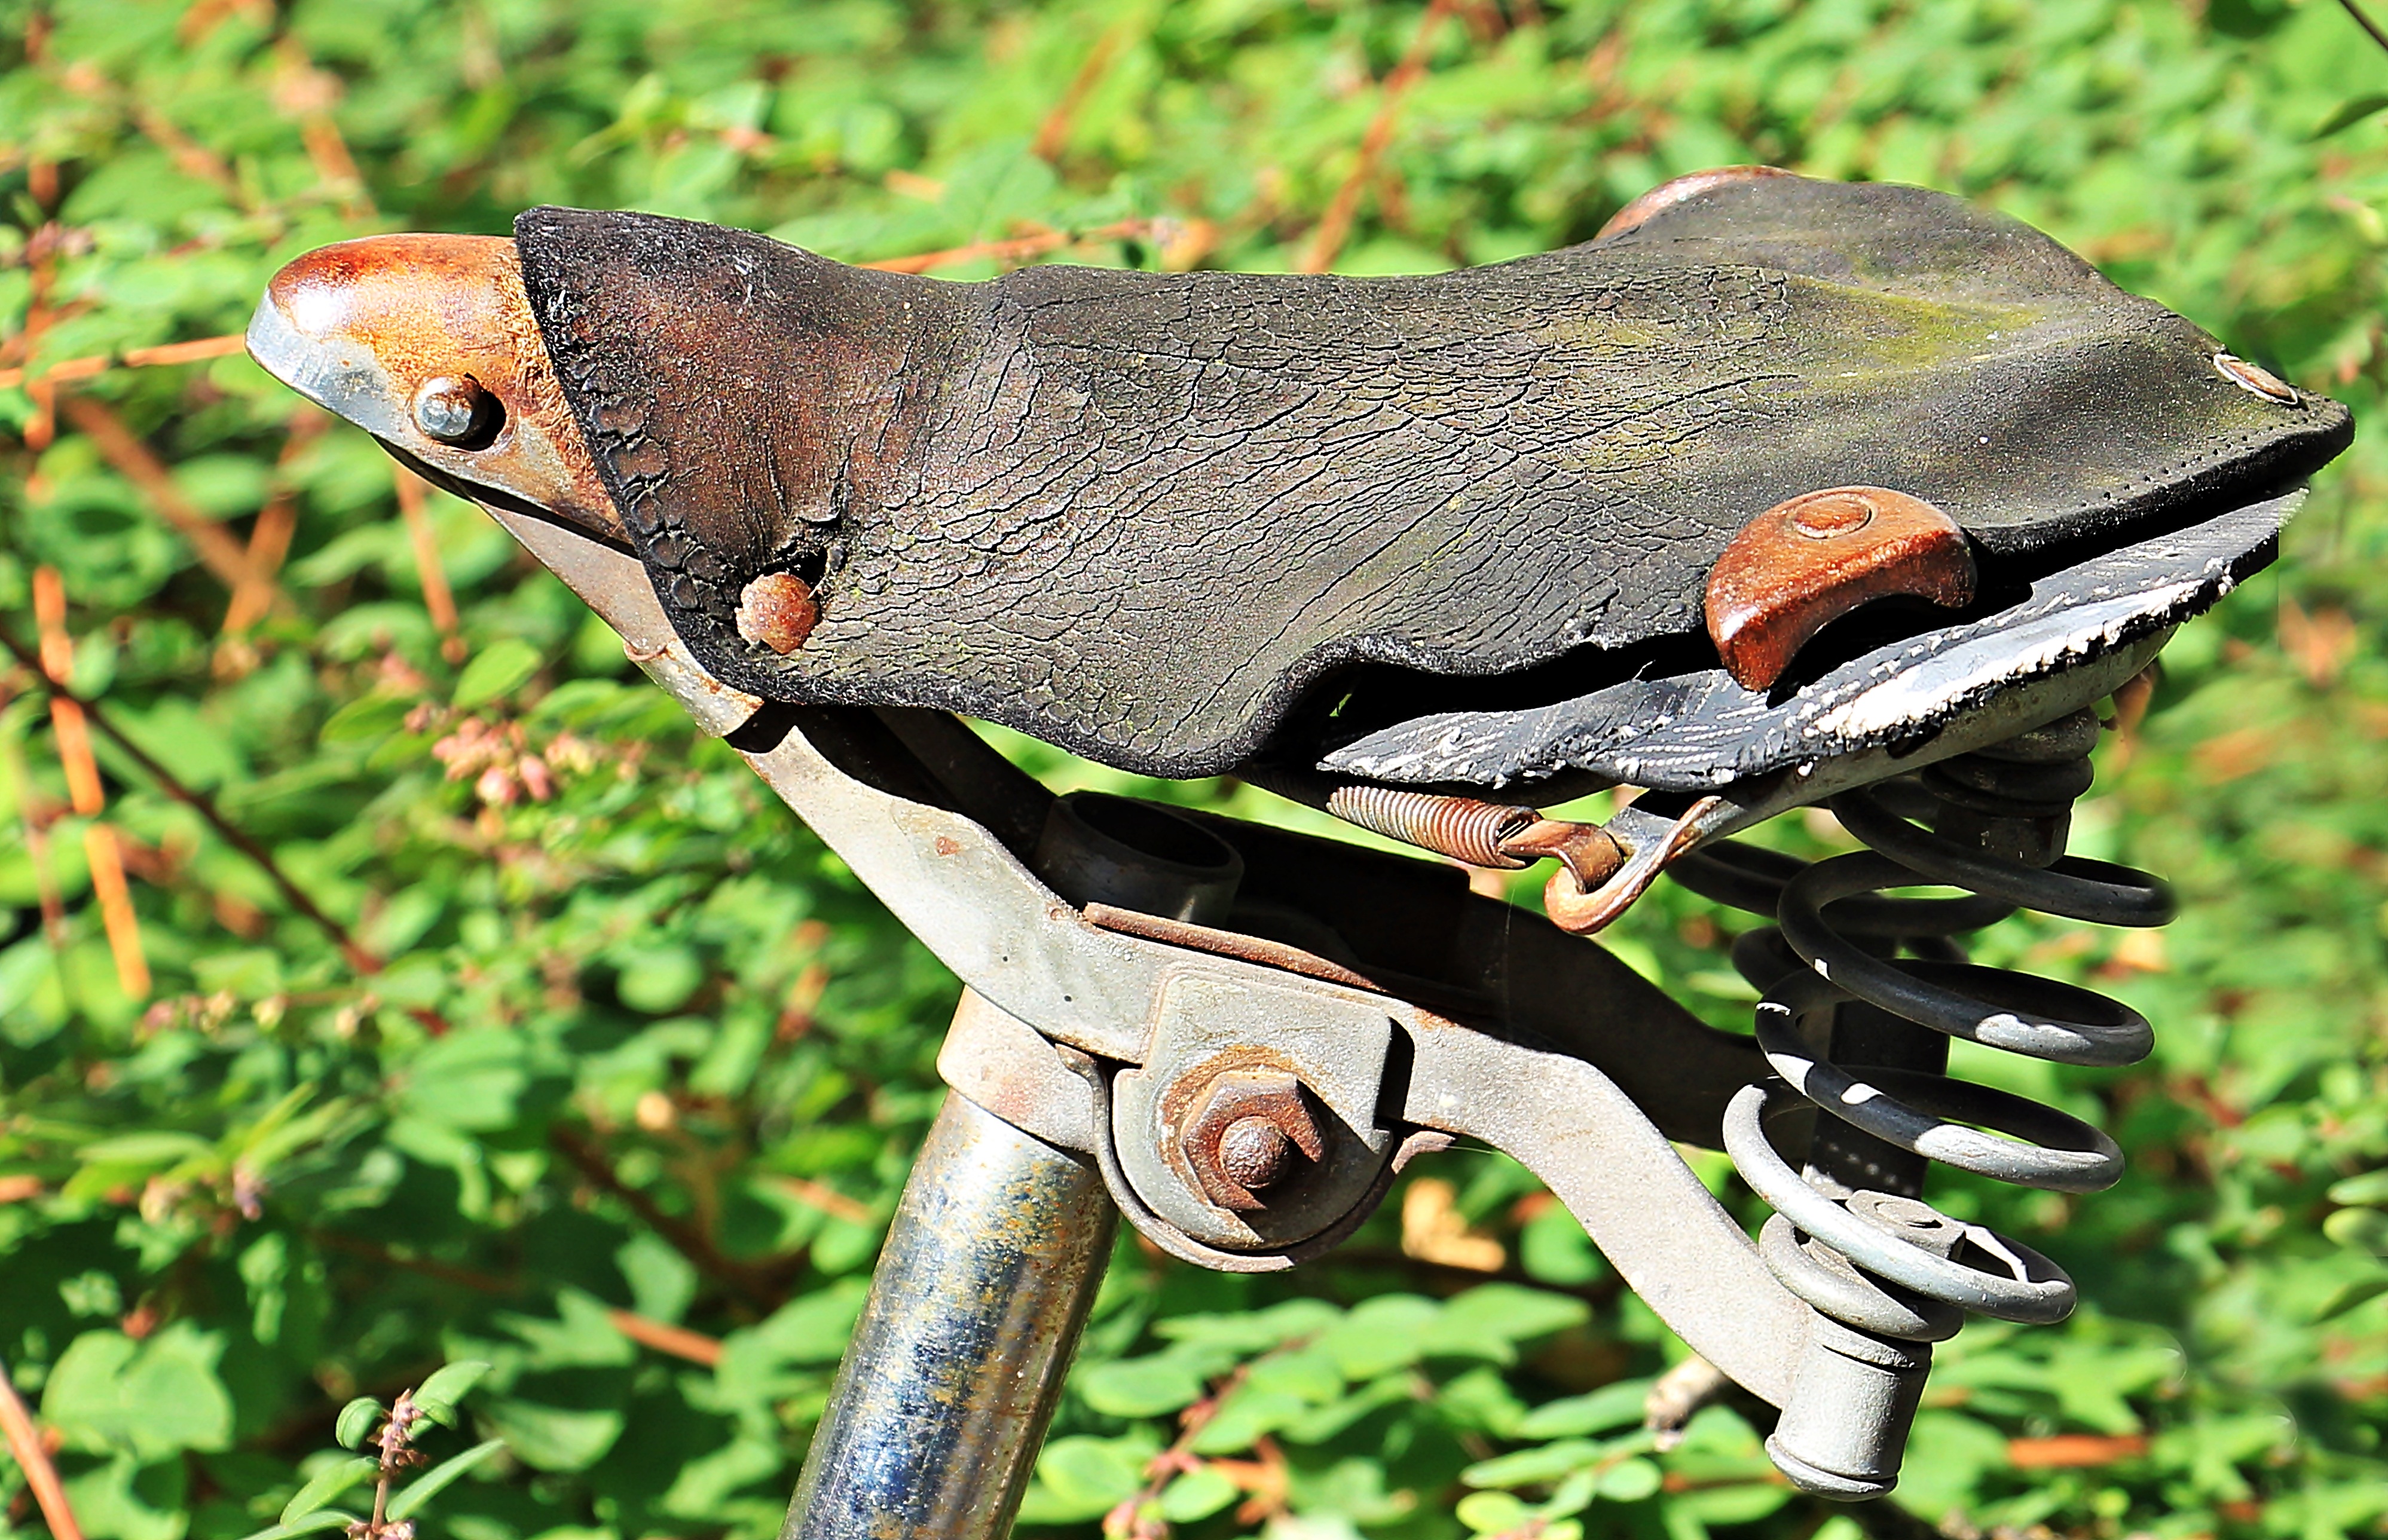
wheel, old, bike, wildlife, broken, amphibian, decay, fauna, bicycle saddle, cycling, worn, bicycles, saddle, rusty, vertebrate, forget, locomotion, stainless, break up, turned off, means of transport, leather saddle, worn saddle, worn leather saddle